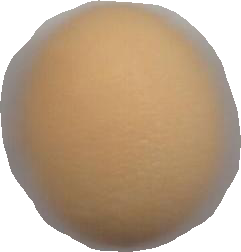
Variety: Grobogan